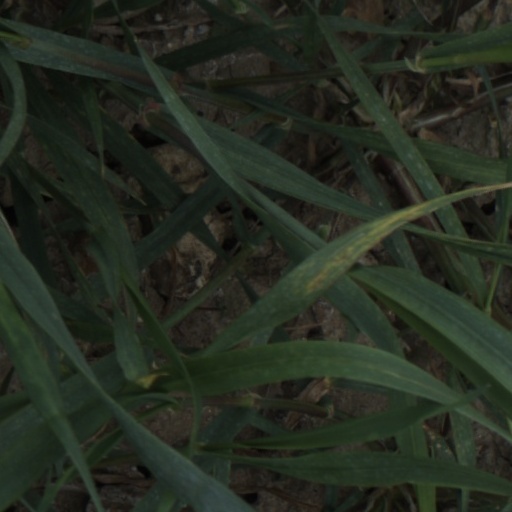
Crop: wheat